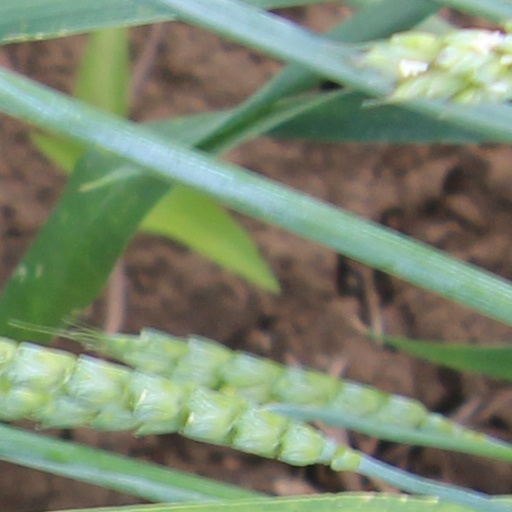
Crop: wheat